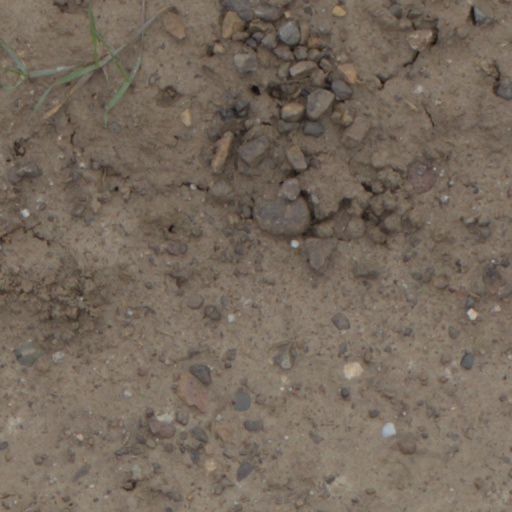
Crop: wheat